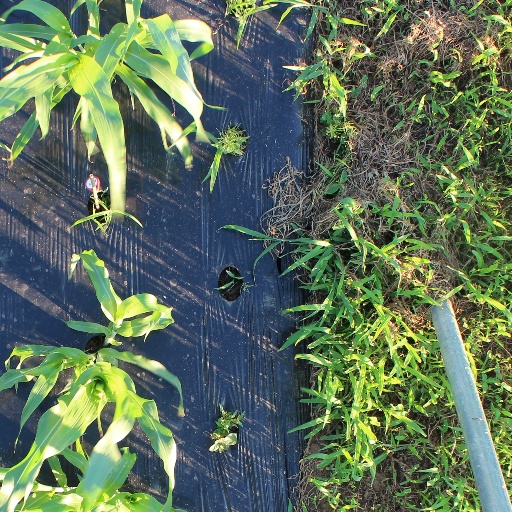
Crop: sorghum